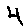
Label: 4